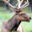
Label: deer